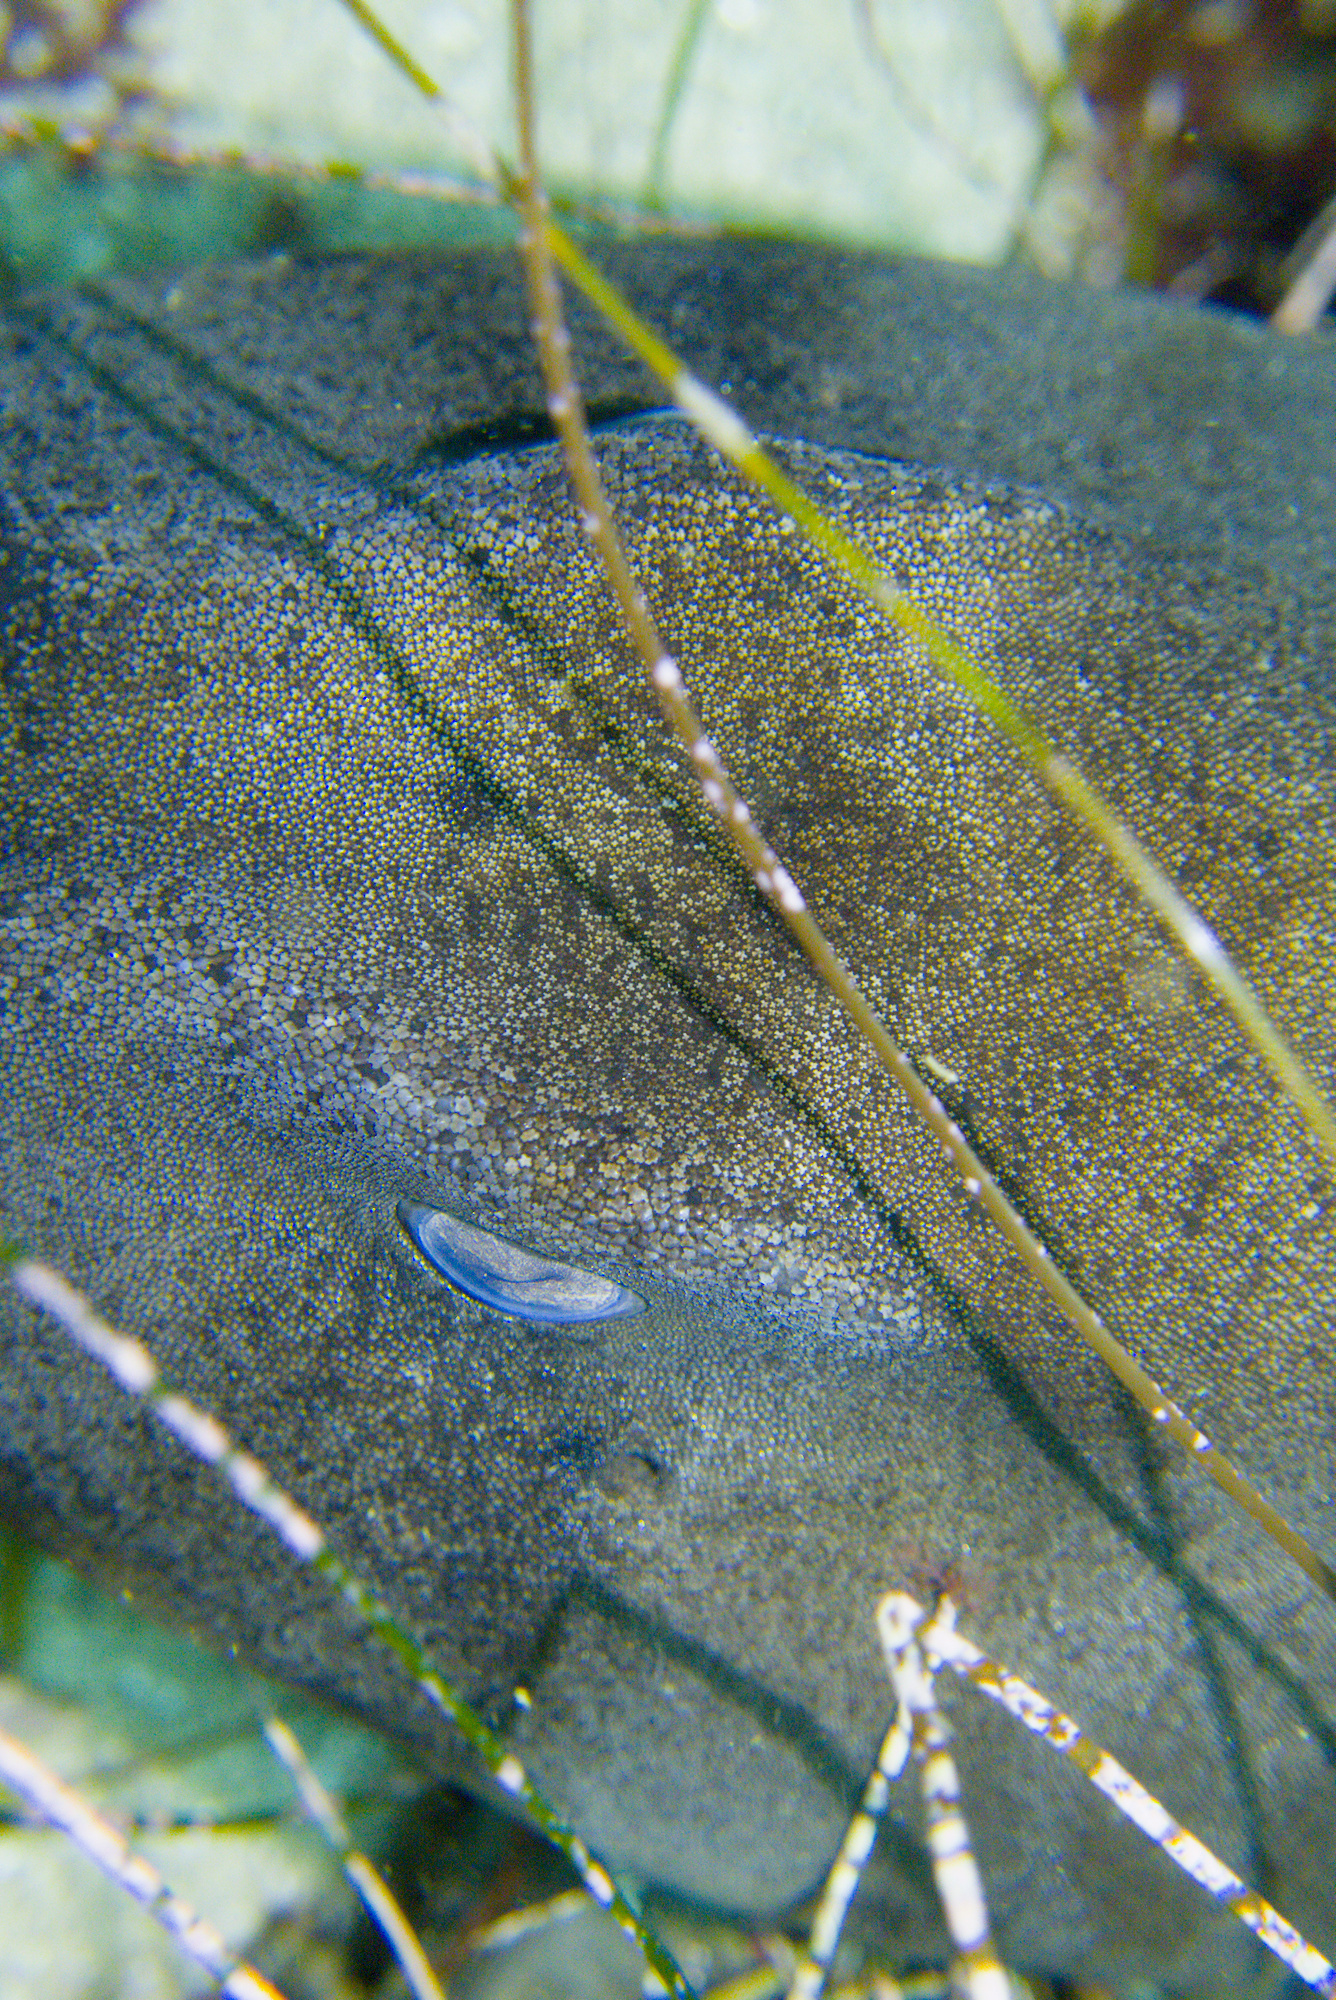
fish (species not among the labelled classes)